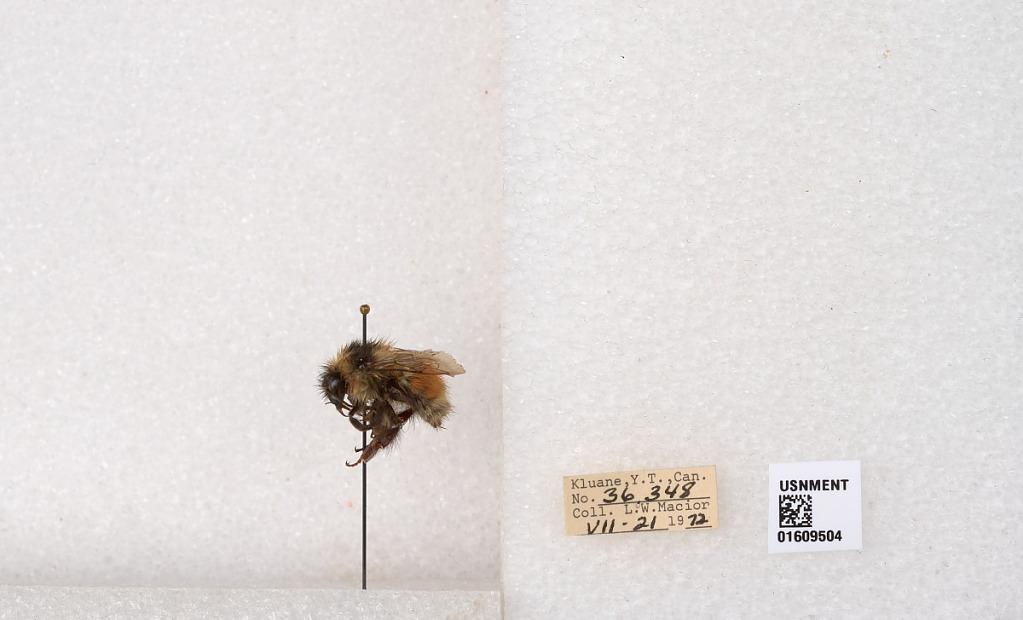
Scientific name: Bombus (Pyrobombus) sylvicola Kirby
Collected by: L. Macior
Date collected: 1972-7-21
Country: Canada
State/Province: Yukon Teritory
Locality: Kluane National Park and Reserve
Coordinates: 60.7493, -139.504